Graziella Pareto

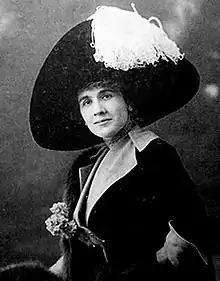
Pareto circa 1920

Engràcia Pareto Homs (6 May 1889 – 1 September 1973), better known as Graziella Pareto, was a Catalan soprano leggiero, one of the leading sopranos of the inter-war years. She is considered one of the great coloratura sopranos of the "Spanish School" of the early 20th century, alongside Maria Barrientos, Maria Galvany and Mercedes Capsir.